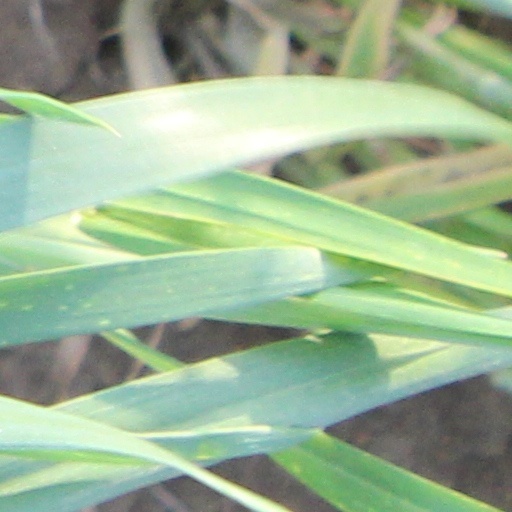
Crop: wheat